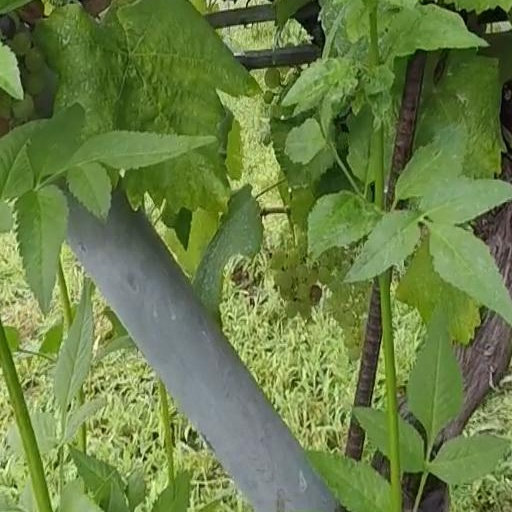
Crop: grape